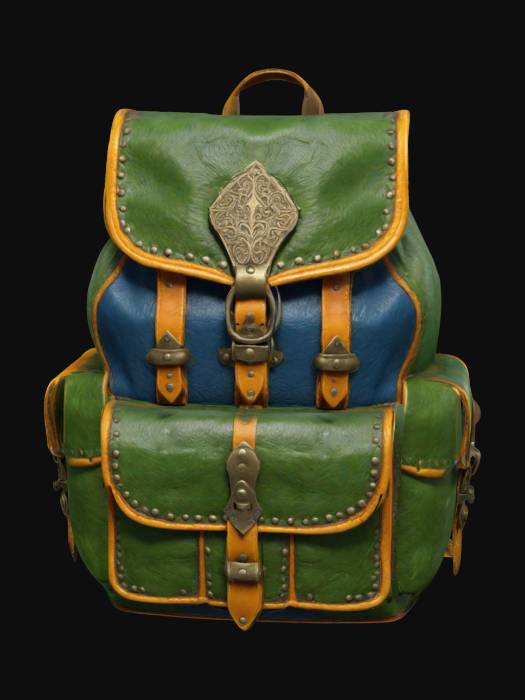
미적 점수 (1~10점): 9